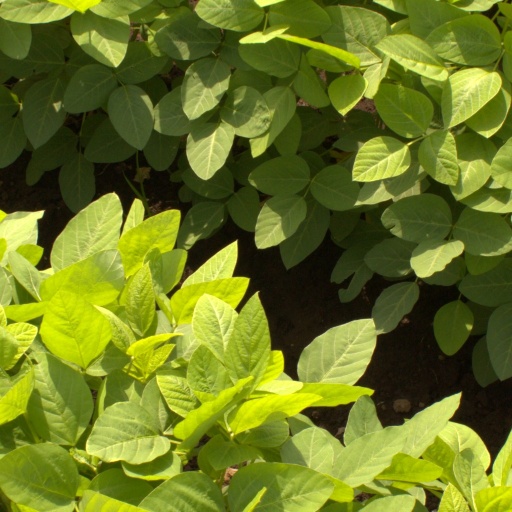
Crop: soybean